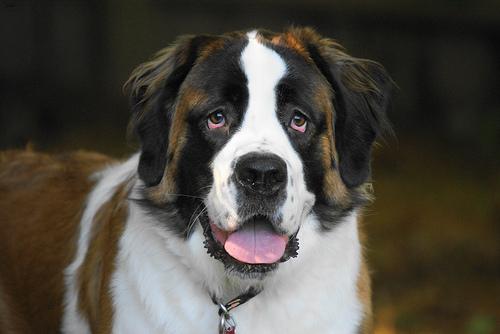
Breed: saint bernard